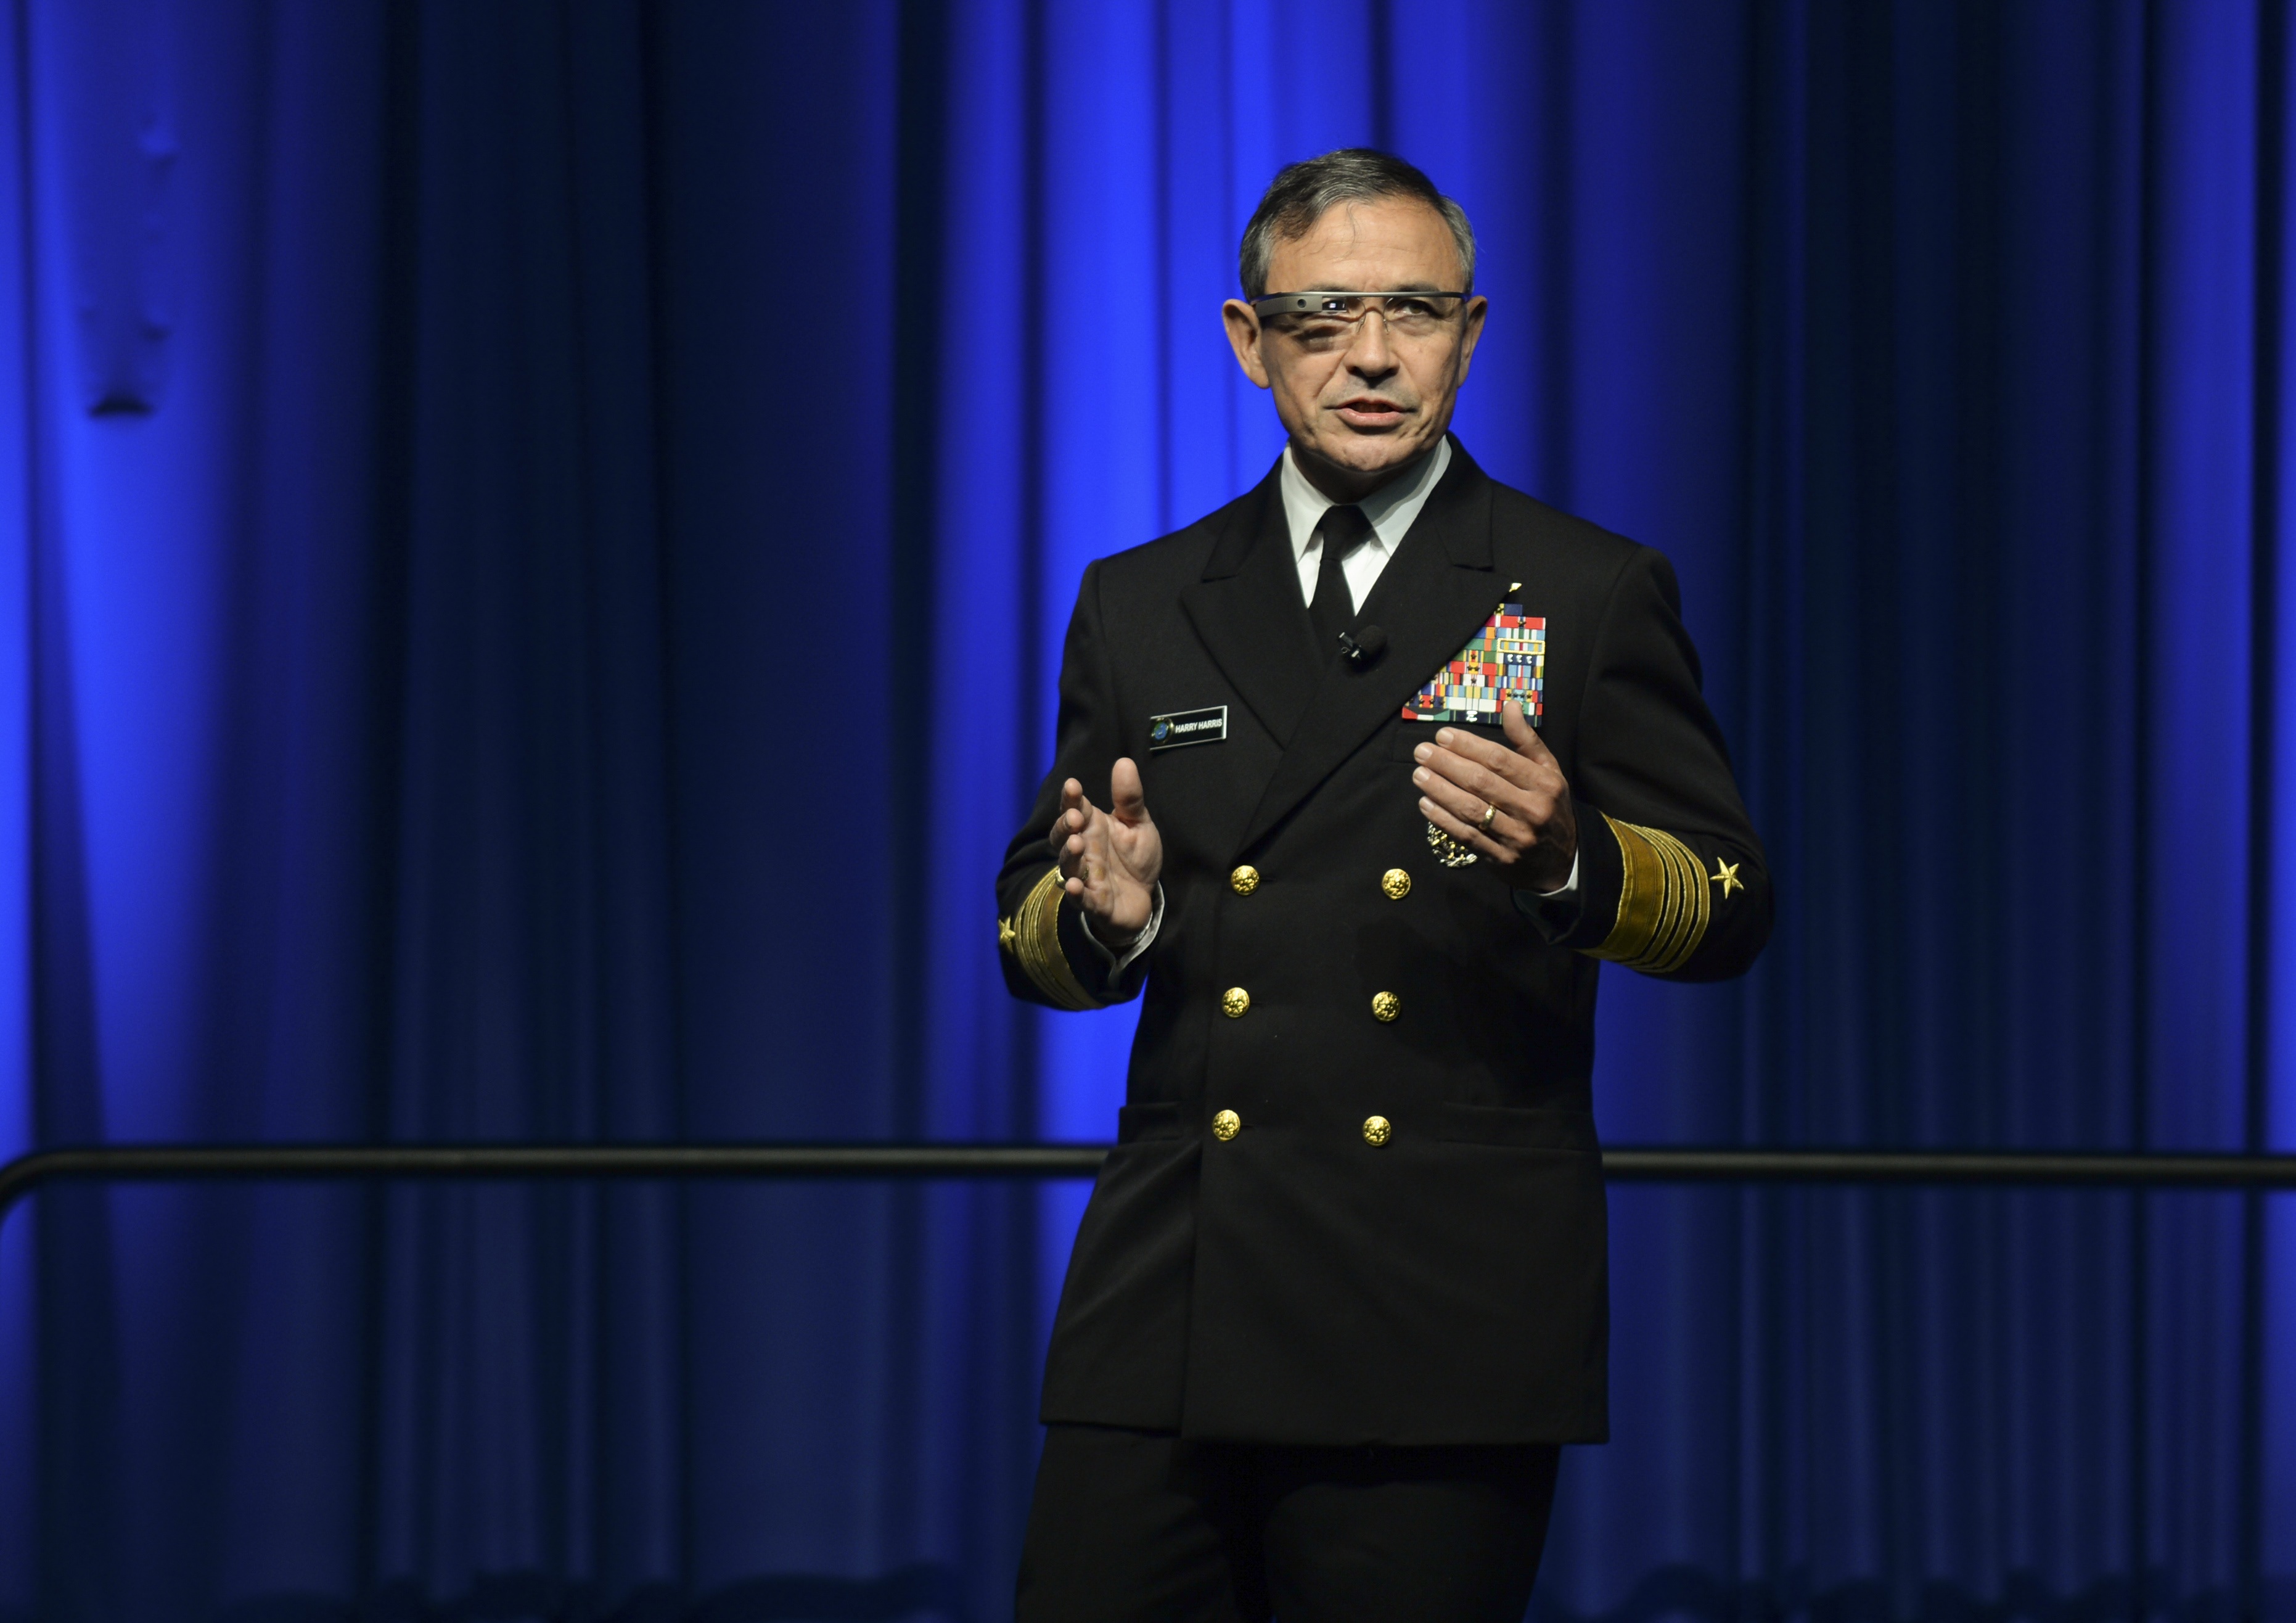
man, person, gadget, stage, speech, presentation, official, wearable, screenshot, commander, san diego, admiral harris, google glass, military officer